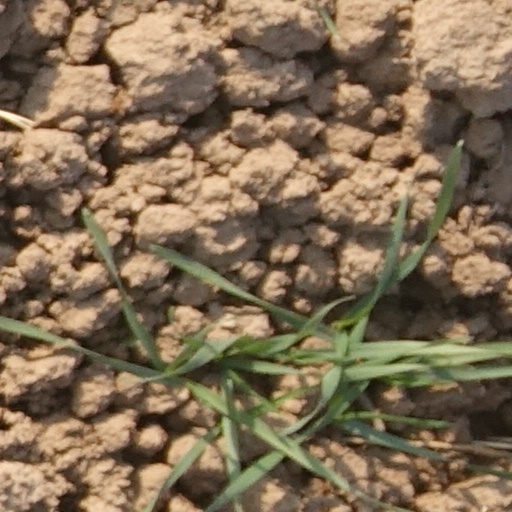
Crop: wheat